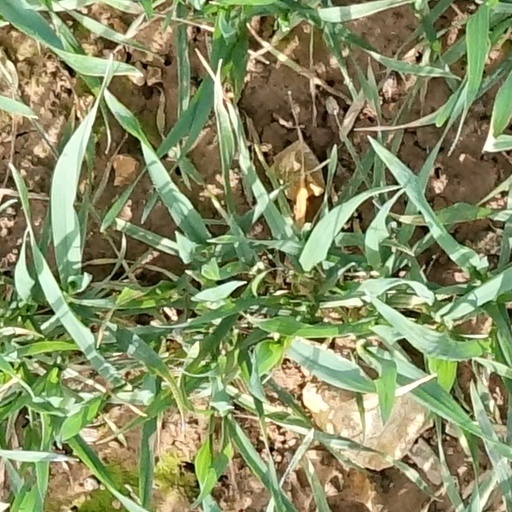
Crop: wheat